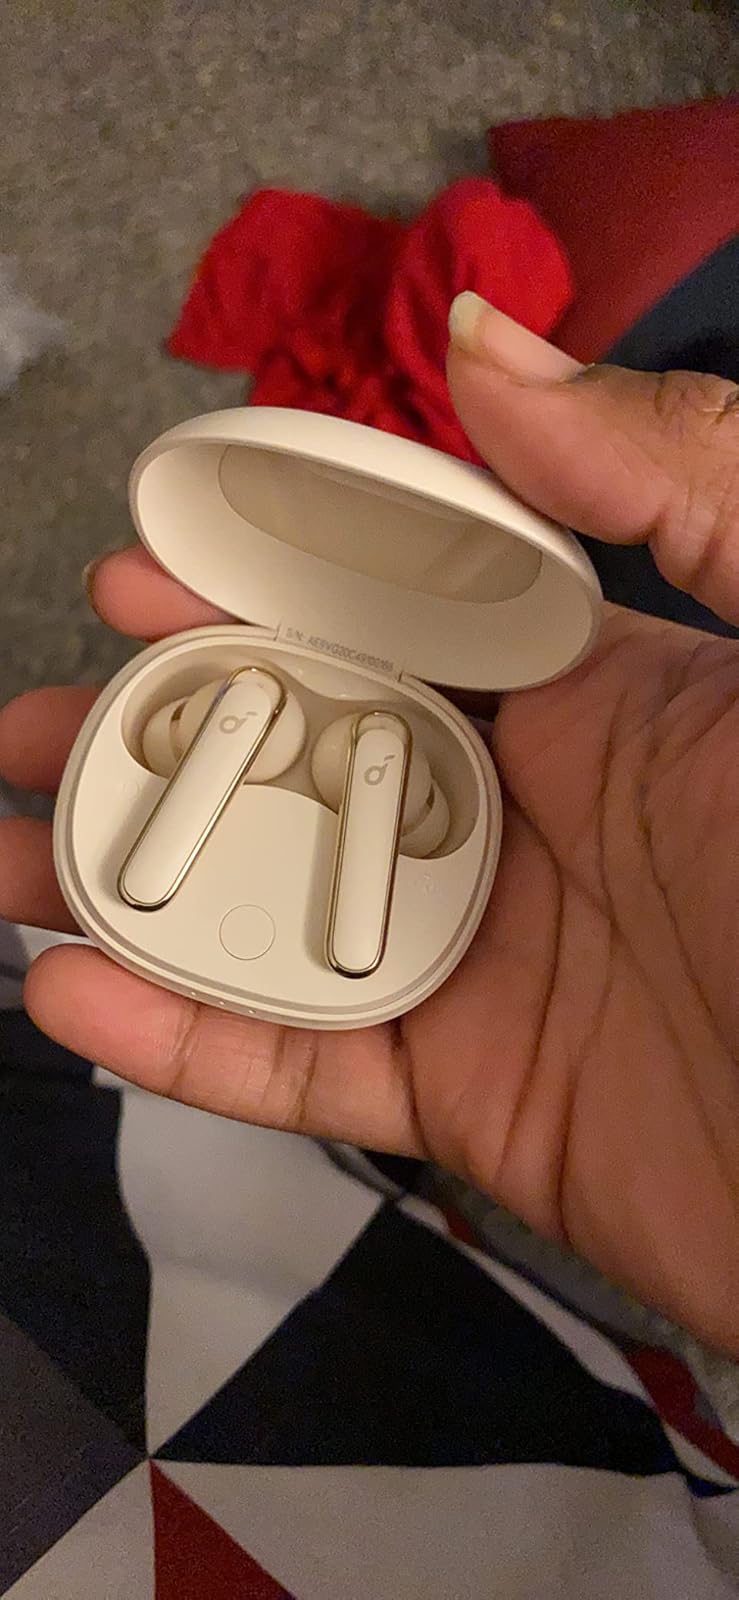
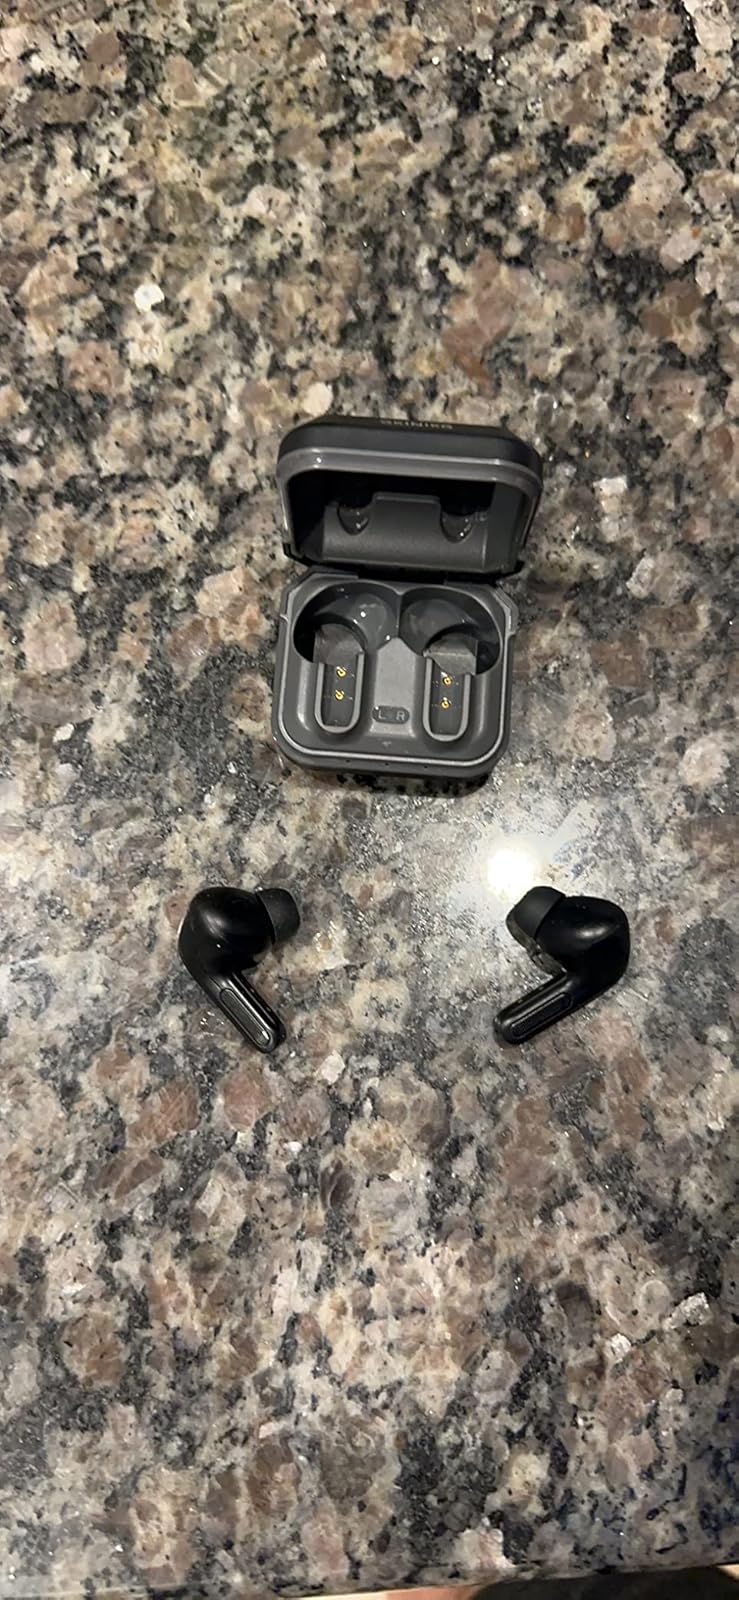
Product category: earbuds
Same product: no